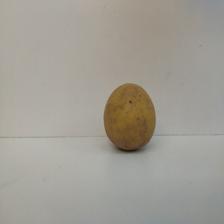
Size: Large